EMD SD45T-2

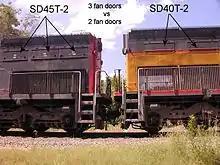
EMD SD45T-2 vs SD40T-2 radiator fan motor access doors

Like their SD40T-2, some of SP's SD45T-2 tunnel motors were obtained by Kansas City Southern Railway, Bessemer and Lake Erie Railroad, Duluth, Missabe and Iron Range Railway, and by the Union Pacific Railroad when it merged the SP in 1996.